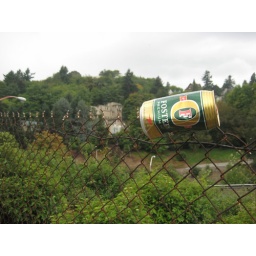
fosters can on the fence on the bridge above the highway.